Mary Jane Watkins (dentist)

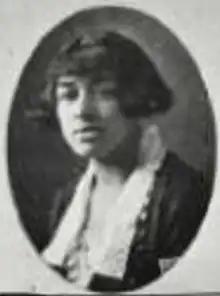
Mary Jane Watkins, from the 1924 yearbook of Howard University

Mary Jane Watkins (September 27, 1902 – January 11, 1977) was an American actress and dentist, and one of the first Black women to serve in the Women's Army Corps.